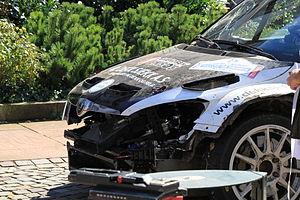
Voiture WRC Skoda endommagée à l'arrivé de la dernière étape à Haguenau, lors du rallye d'Alsace en France, au Championnat du monde des rallyes 2010.